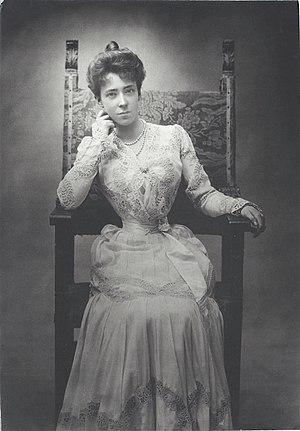
Elisabeth in Bavaria, future queen of Belgium, vente aux enchères ""Photographies par Otto Wegener (1849-1924)"" à Hôtel de vente Drouot le 8 novembre 2018"